2019–2023 Cricket World Cup League 2

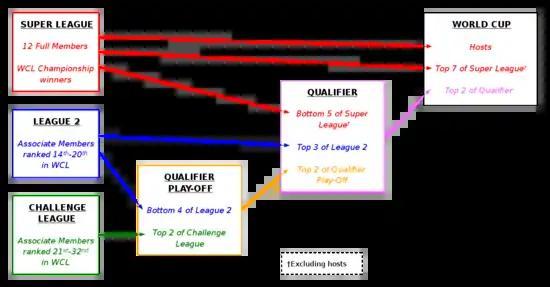
A diagram that explains the qualification structure for the 2023 ICC Cricket World Cup.

The top three teams in the ICC Cricket World Cup League 2 qualified for the World Cup Qualifier while the bottom four went to the Qualifier Play-off.